Sky position (RA, Dec in degrees): 241.871, 26.217
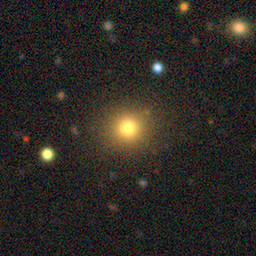
Galaxy morphology: Round Smooth Galaxies